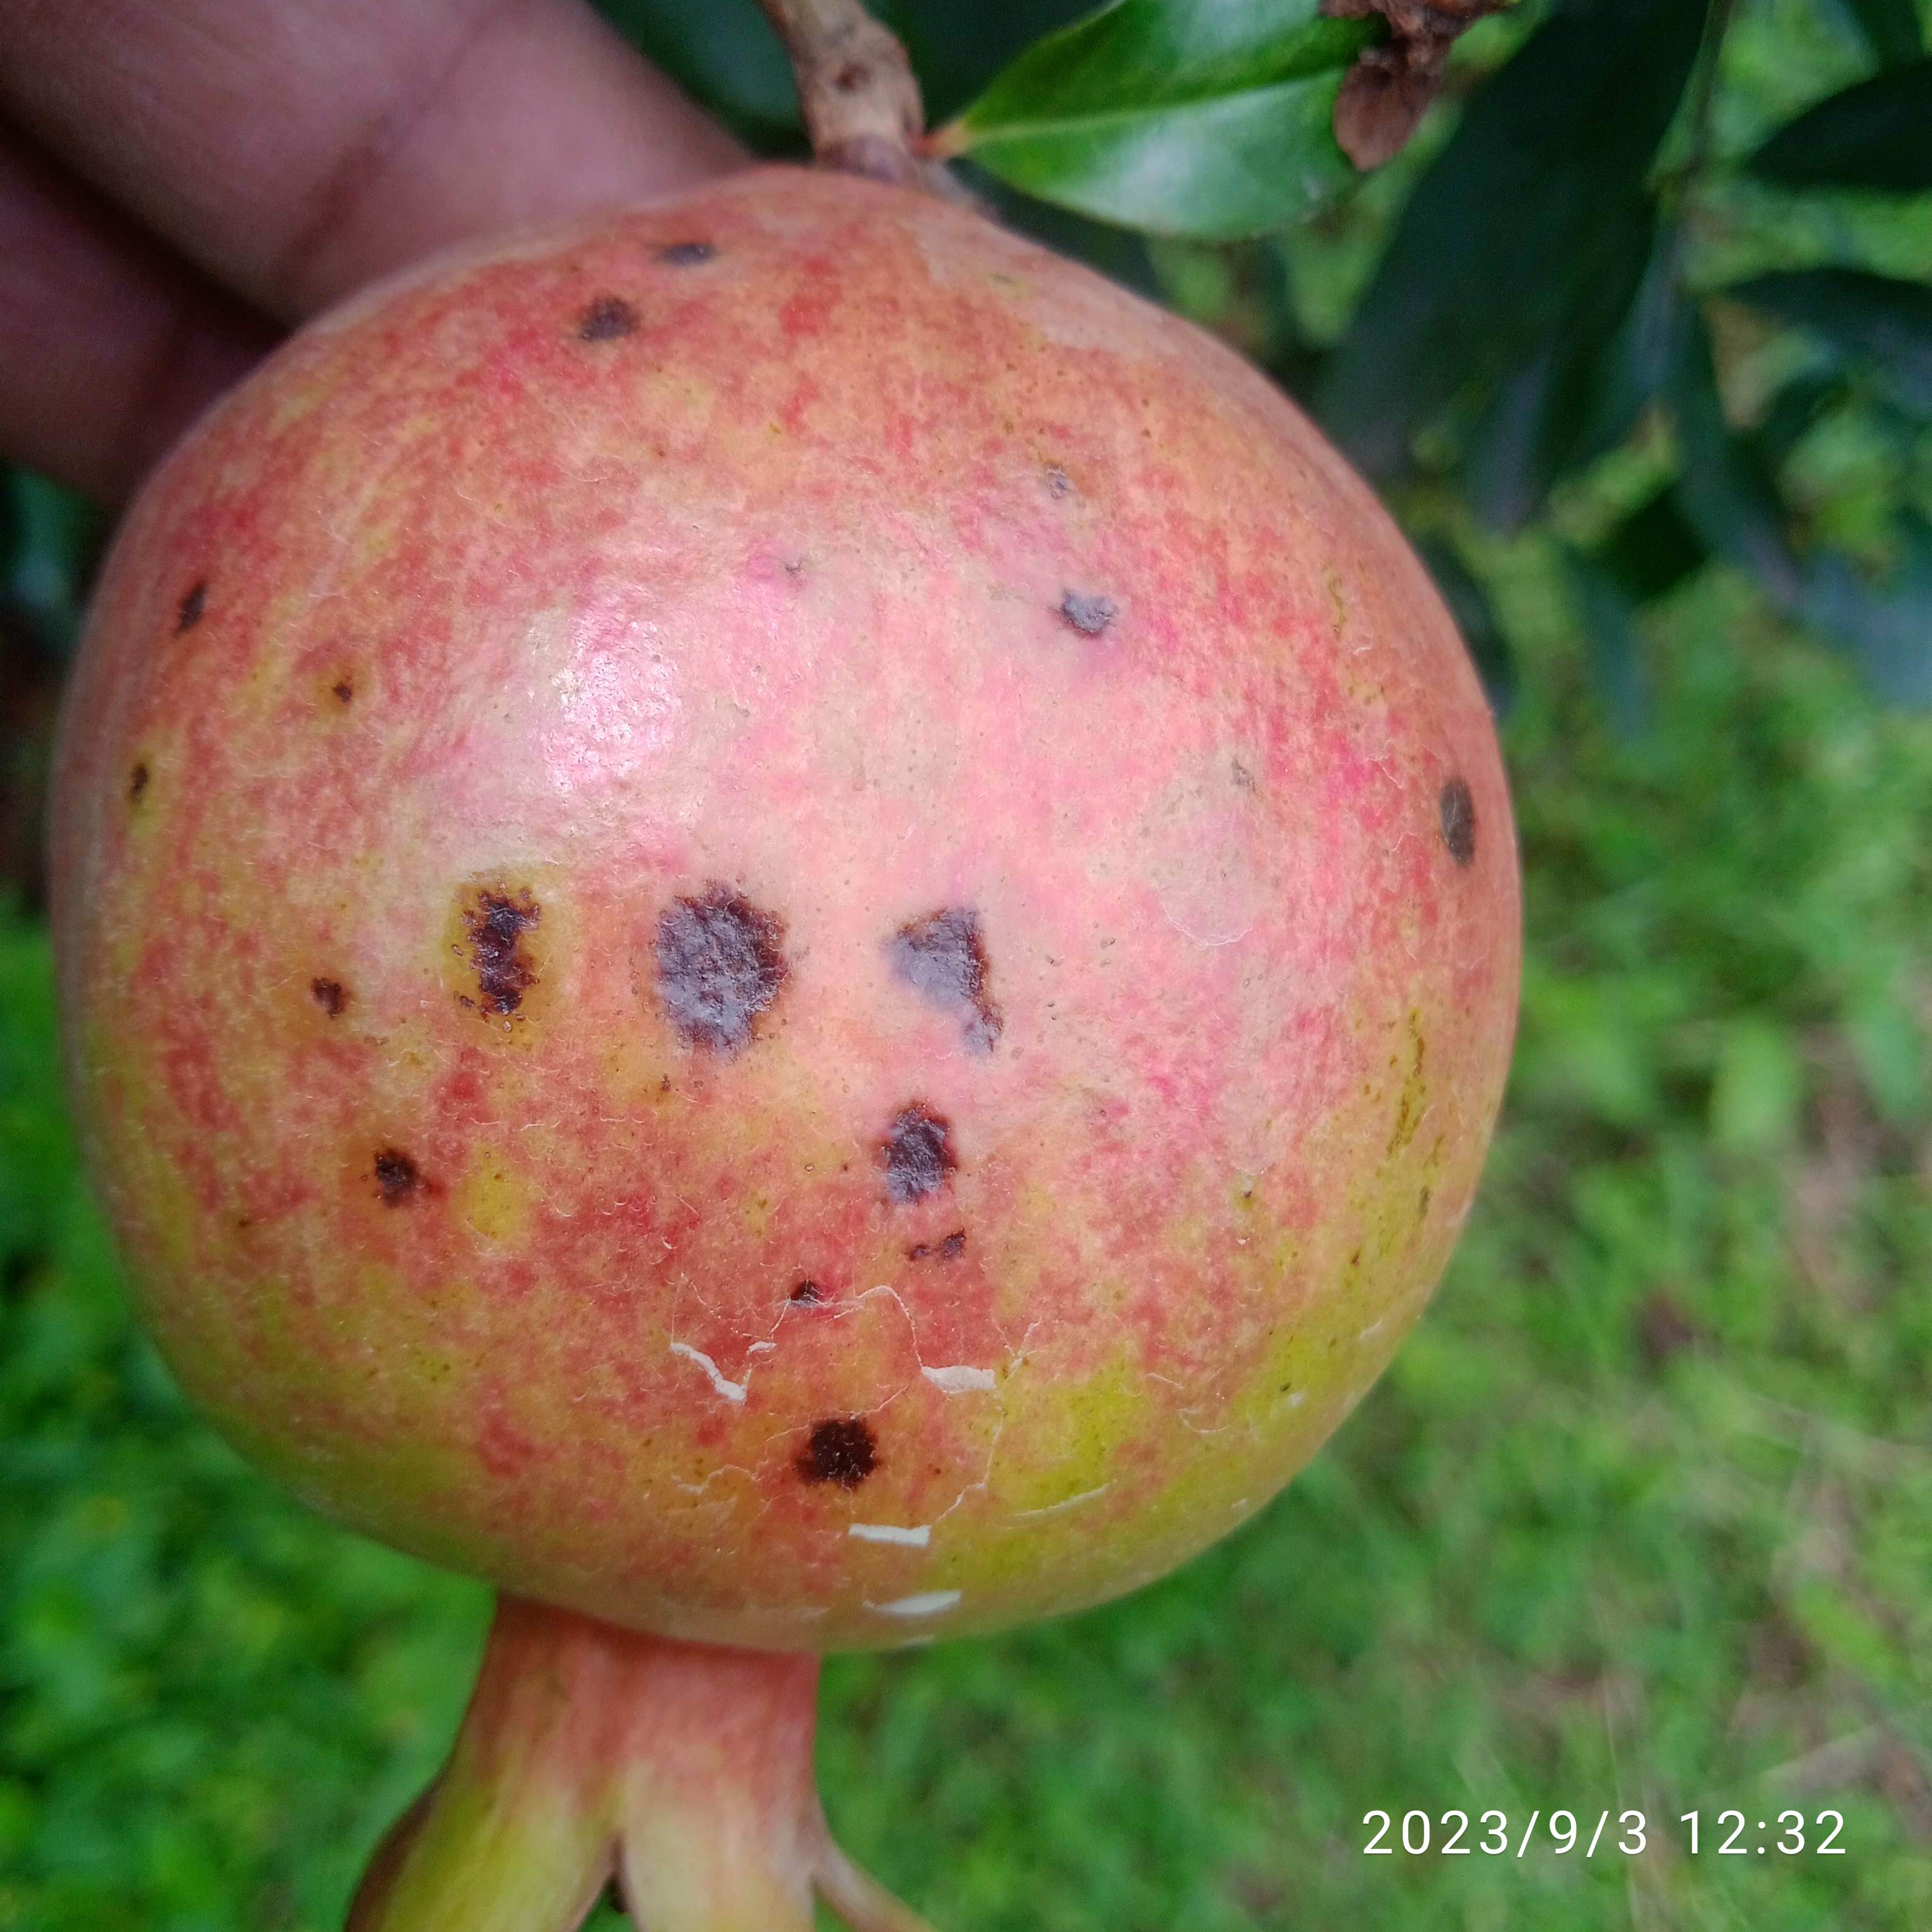
Label: Anthracnose